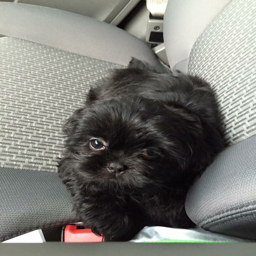
this looks just like my dog named person when she was a puppy .